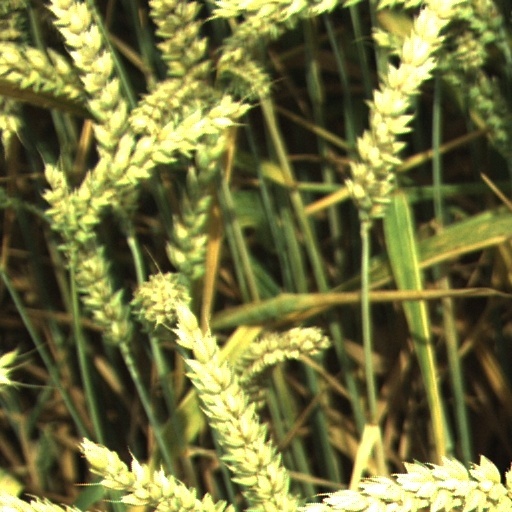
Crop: wheat